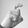
ASL letter: X